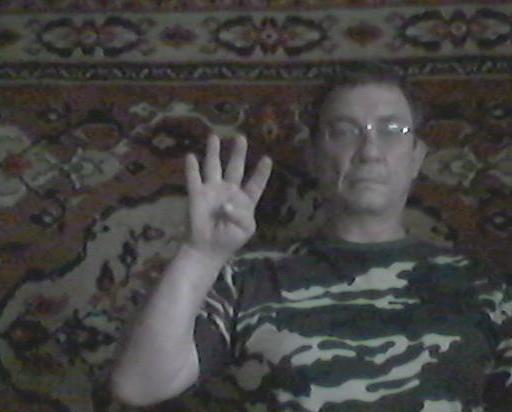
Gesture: four